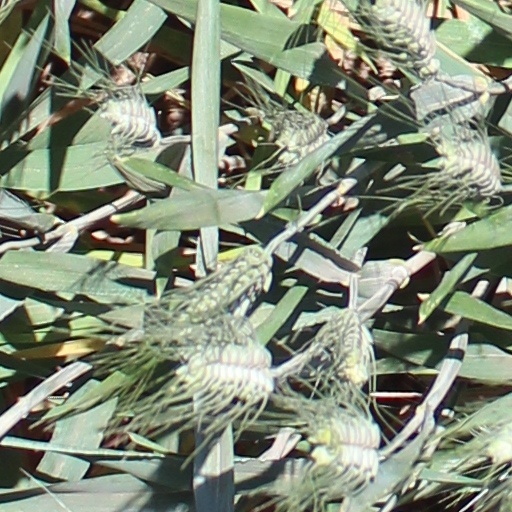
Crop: wheat